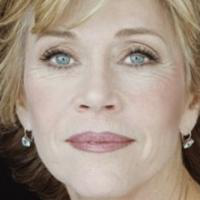
Age group: age 56-65